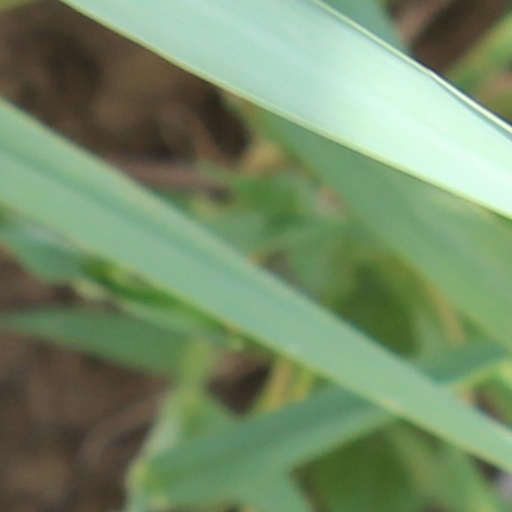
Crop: wheat